Alfredo "Chocolate" Armenteros

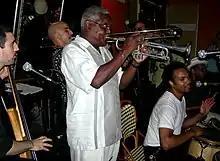
Armenteros performing at Star 64 in New York City

Alfredo "Chocolate" Armenteros (4 April 1928 – 6 January 2016) was a Cuban trumpeter. He played with artists such as Arsenio Rodríguez, Generoso Jiménez, Chico O'Farrill, Orchestra Harlow, Eddie Palmieri, Cachao and Sonora Matancera. Due to his characteristic approach to Afro-Cuban trumpet playing as well as his extensive recording career, several monographs have been written on his music.